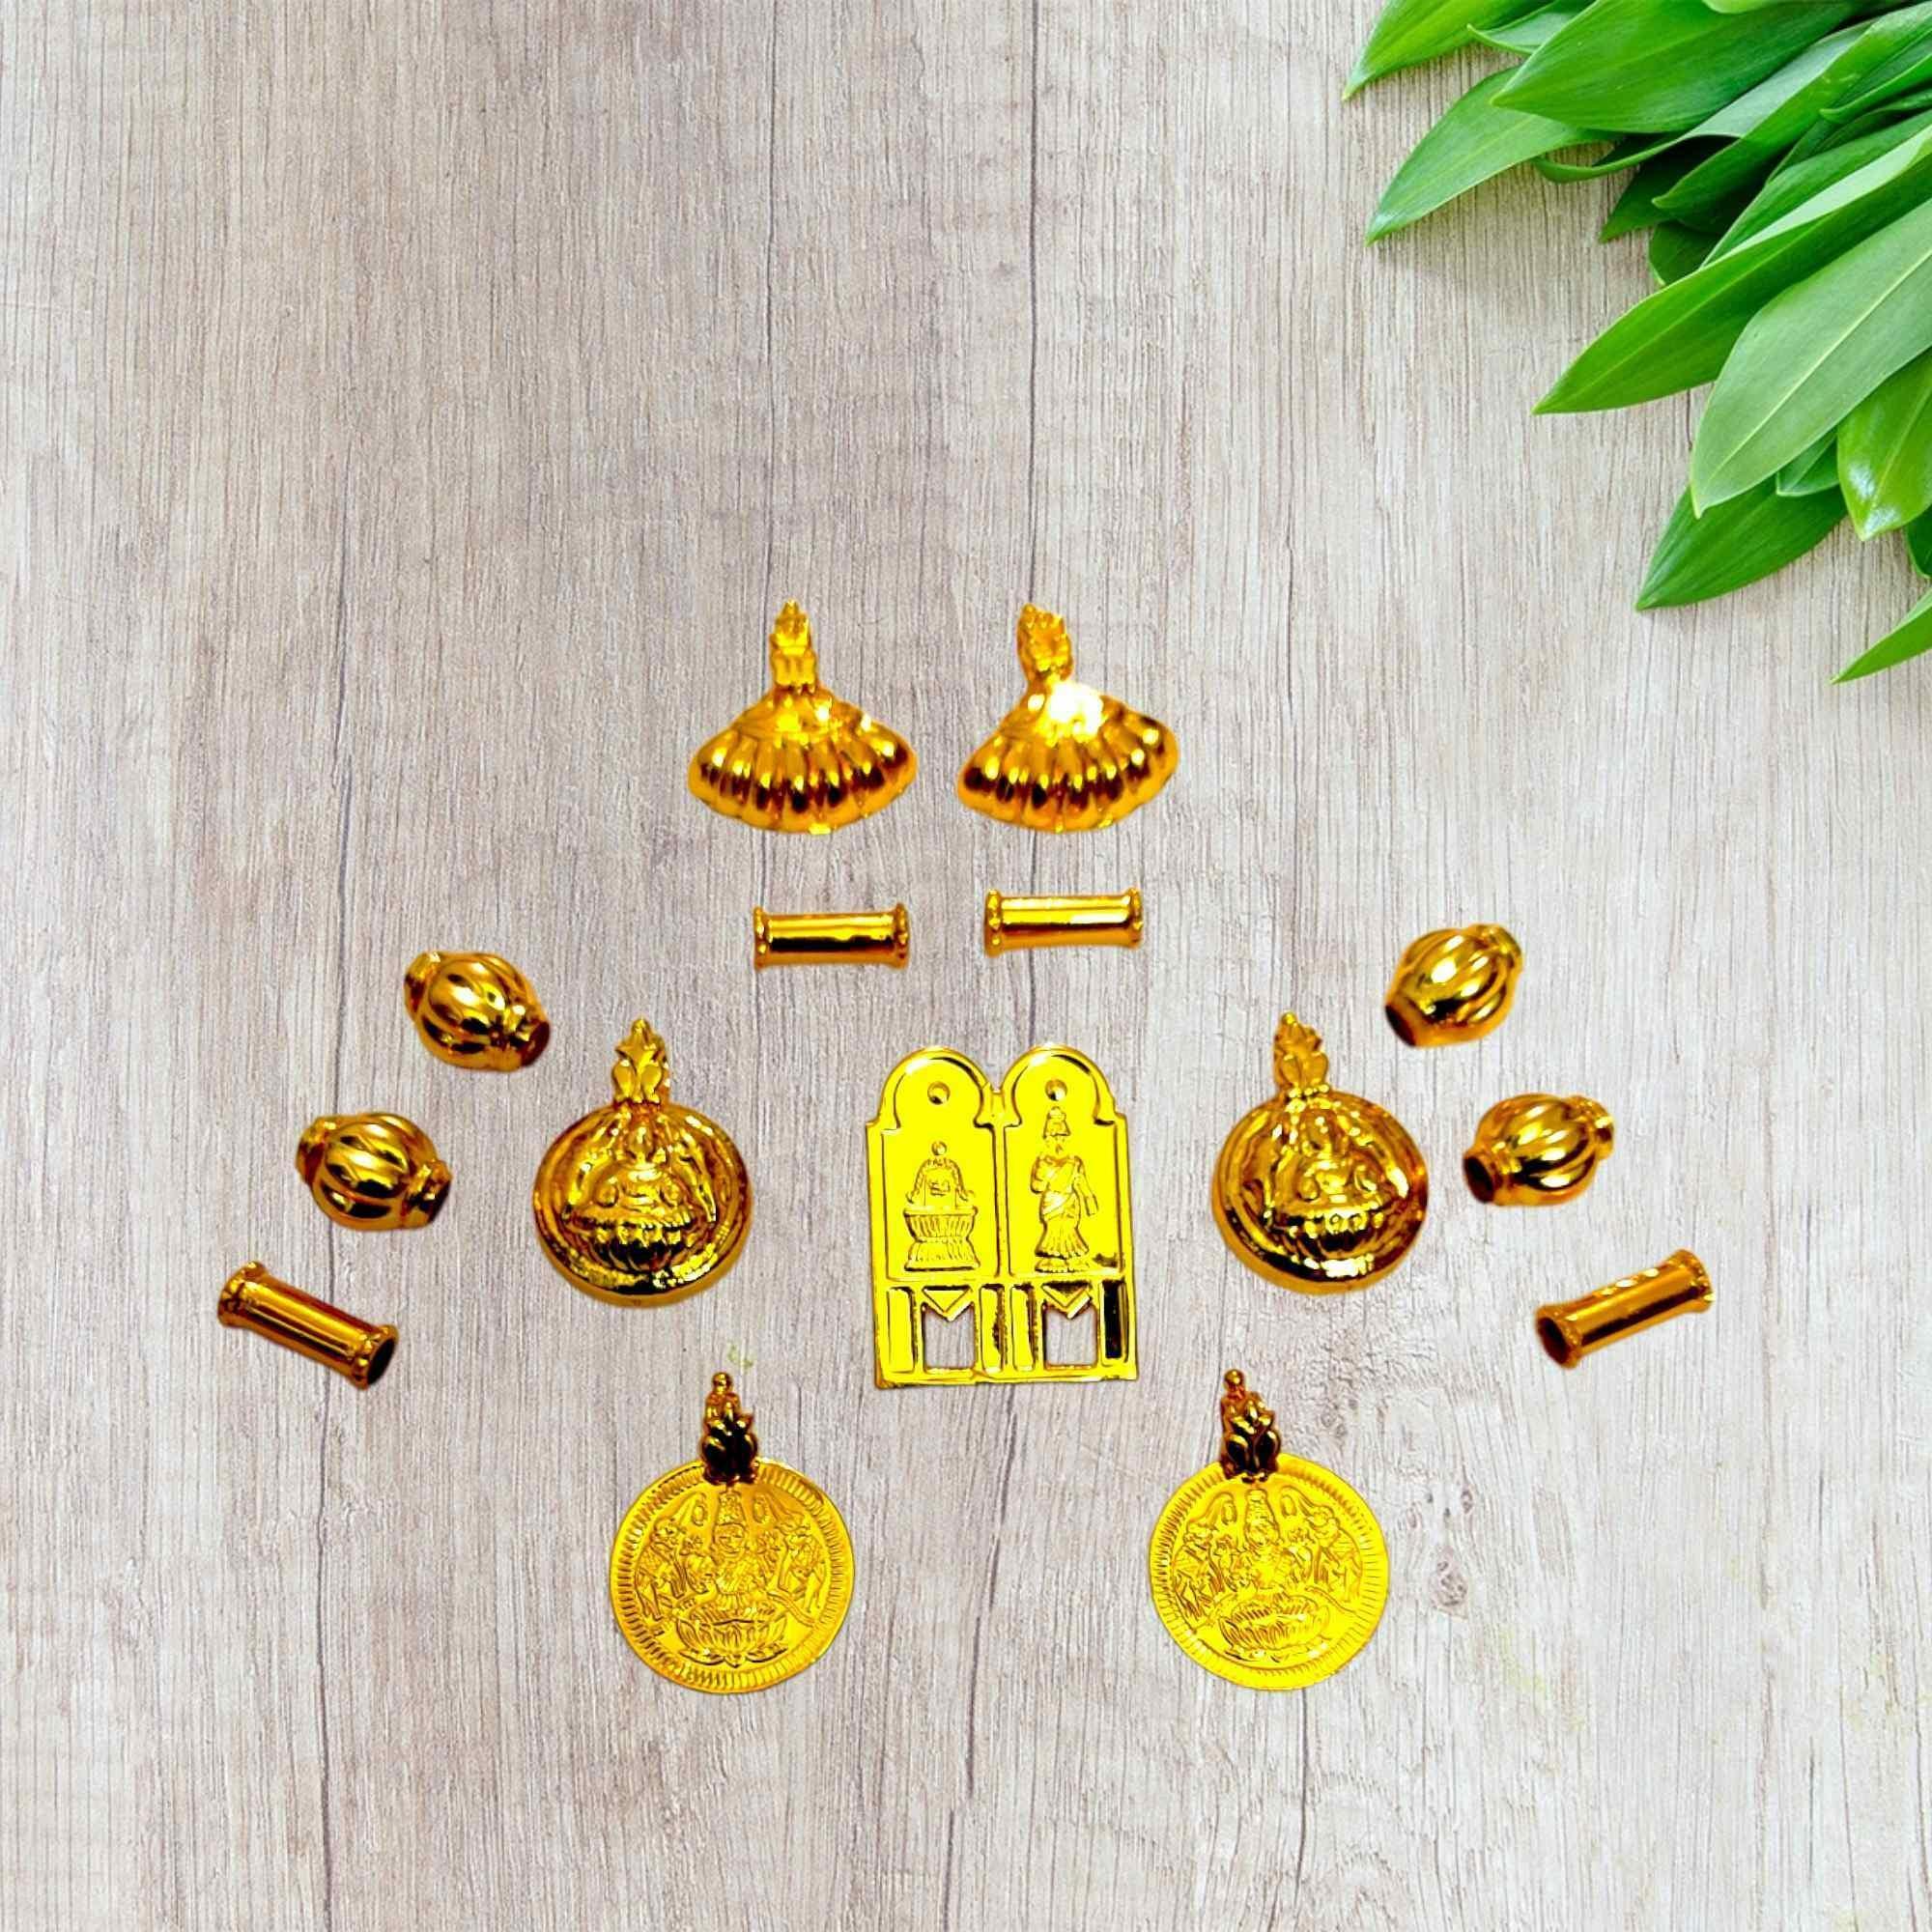
TGS GOLD COVERING Thali Urukal Mangalsutra set Mangalyam for Womens
Type: Necklaces & Pendants
Brand: TGS GOLD COVERING
Price: Rs. 489
TGS GOLD COVERING Thali Urukal Mangalsutra set Mangalyam for Womens